Dimitri Amilakhvari

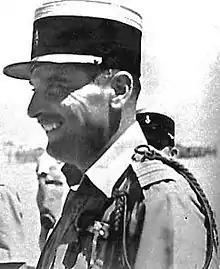
Amilakvari in 1942

Prince Dimitri Zedginidze-Amilakhvari, more commonly known as Dimitri Amilakhvari (31 October 1906 – 24 October 1942) was a French military officer of noble Georgian descent and Lieutenant Colonel of the French Foreign Legion. Under the nickname "Bazorka", he became an iconic figure who played an influential role in the Free French Forces fight against the Nazis in World War II.